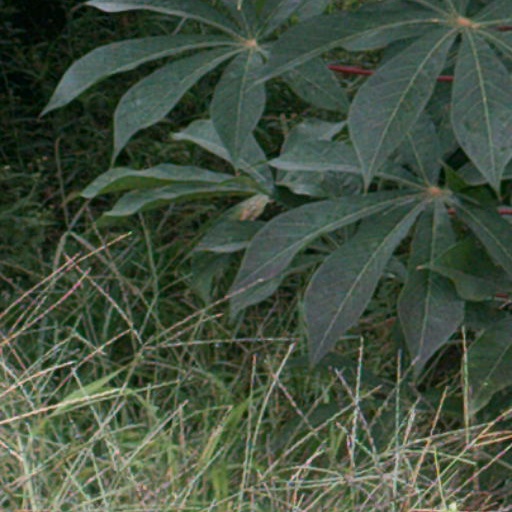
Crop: cassava